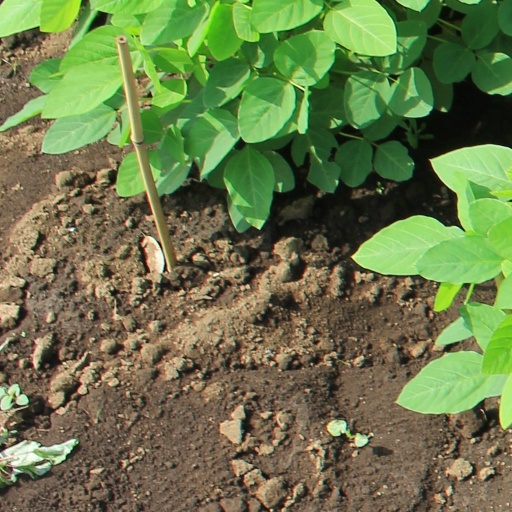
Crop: soybean